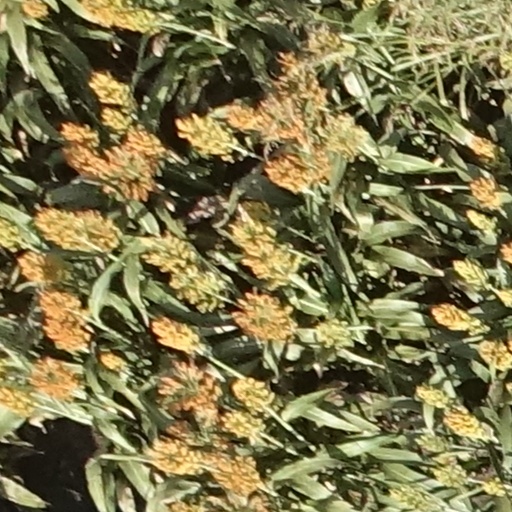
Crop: sorghum